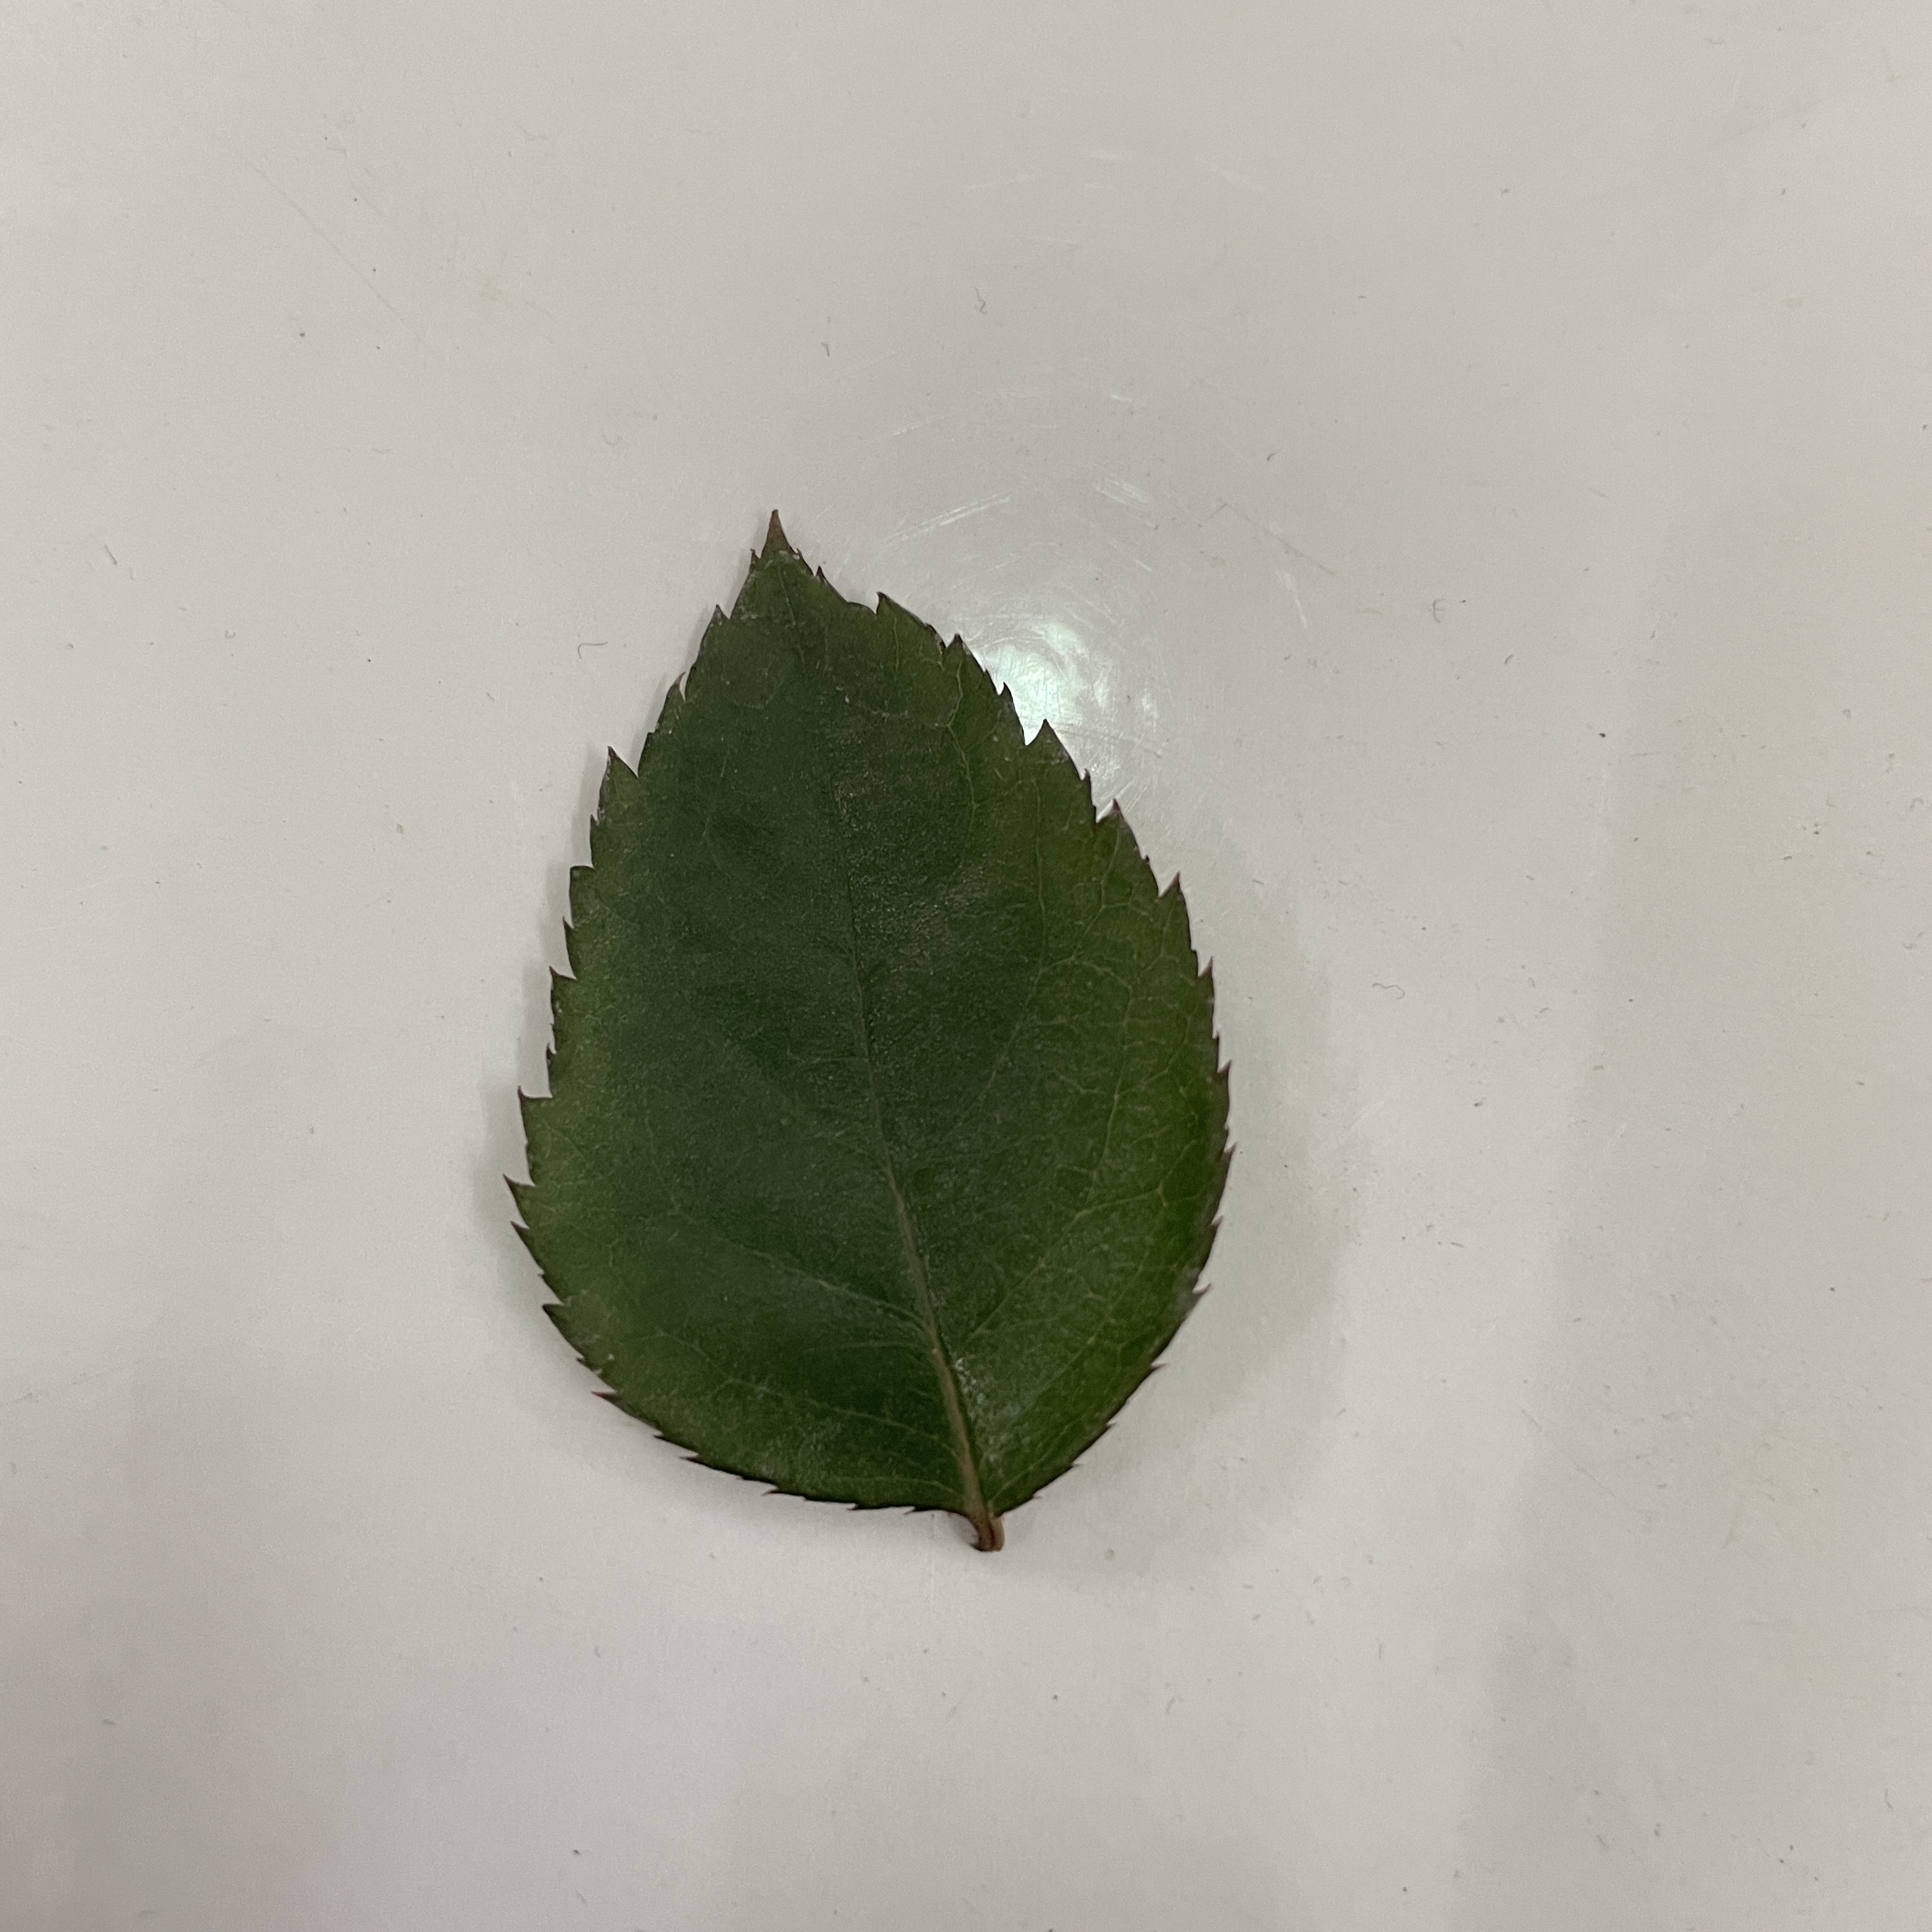
Label: Healthy Leaf